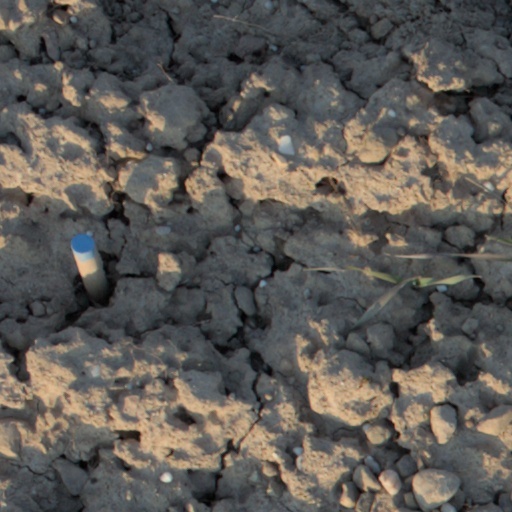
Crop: wheat